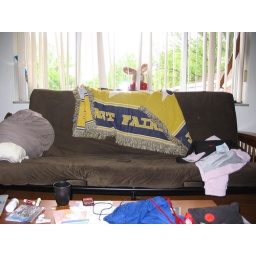
is under the window so the couch had room against the wall:)